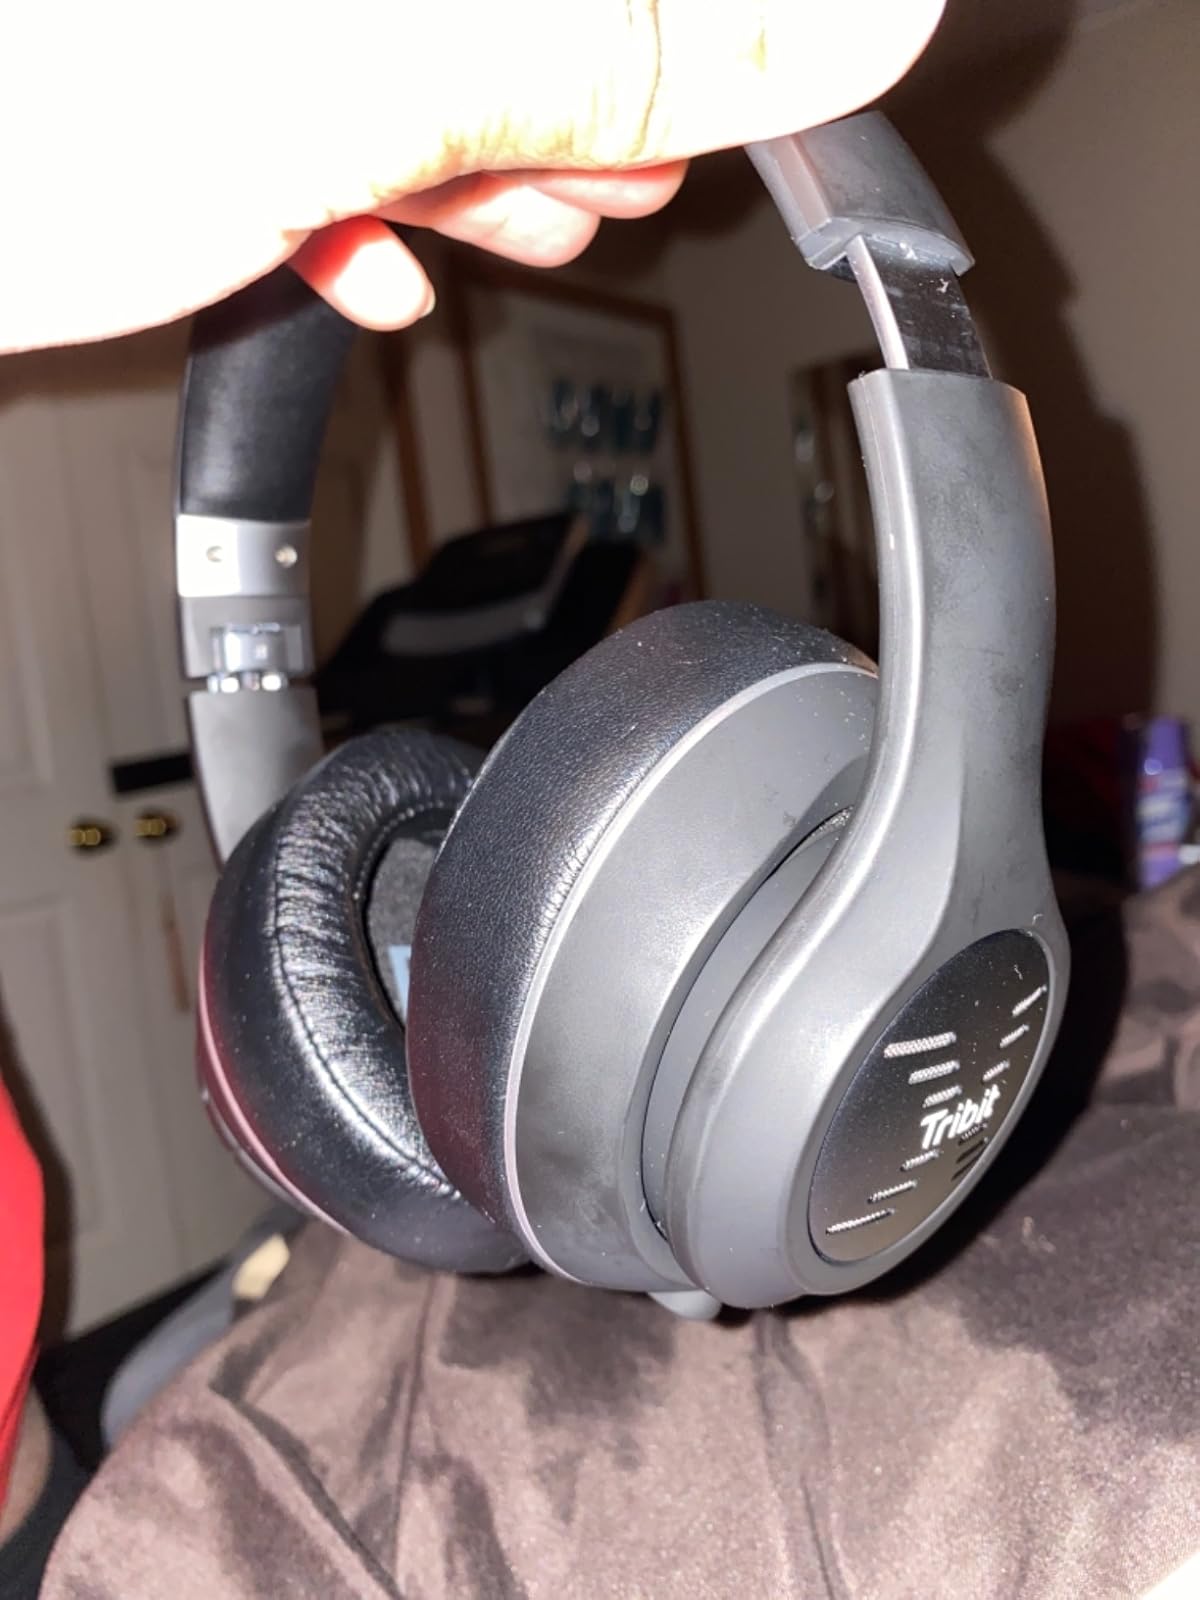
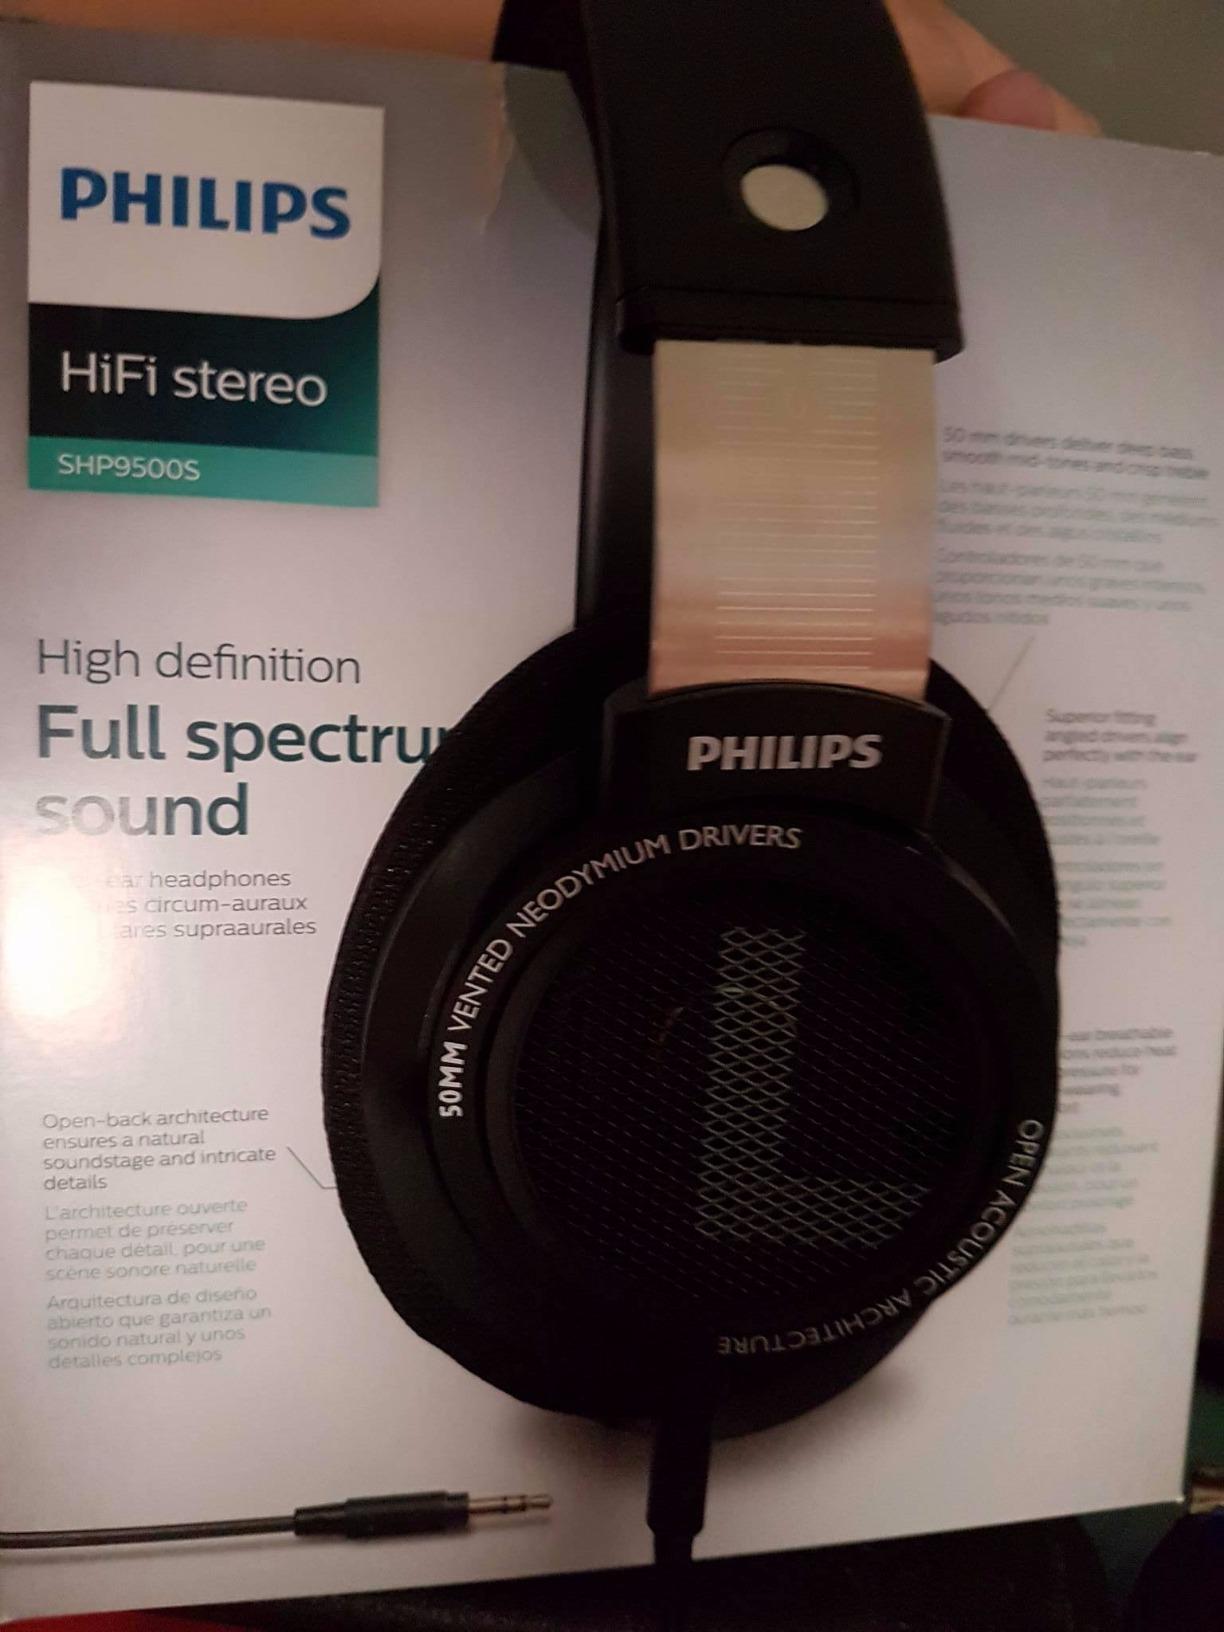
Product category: headphones
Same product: no